Flock (birds)

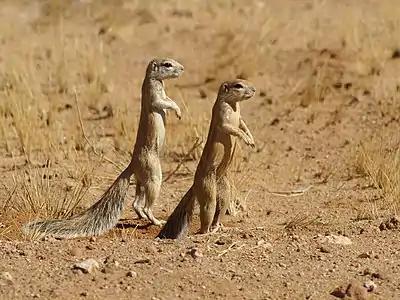

The ability to avoid predation is one of the most important skills necessary in order to increase one's fitness. It can be seen that by ground squirrels living in colonies, the ability to recognize a predator is rapid. The squirrel is then able to use vocalizations to warn conspecifics of the possible threat. This simple example demonstrates that flocks are not only seen in bird species or a herd of sheep, but it is also apparent in other animals such as rodents. This alarm call of the ground squirrel requires the ability of the animal to first recognize that there is danger present and then to react. This type of behaviour is also seen in some birds. It is important to note that by making an alarm call to signal members of the flock one is providing the predator with an acoustical cue to the location of a possible prey. The benefit here is if the members of the flock are genetically related to one another. If this is true, even if the bird that signalled the flock were to die its fitness would not decrease according to Hamilton's Rule. However another study involving thick-knees challenged whether or not an animal had to recognize the presence of a predator for protection against it.